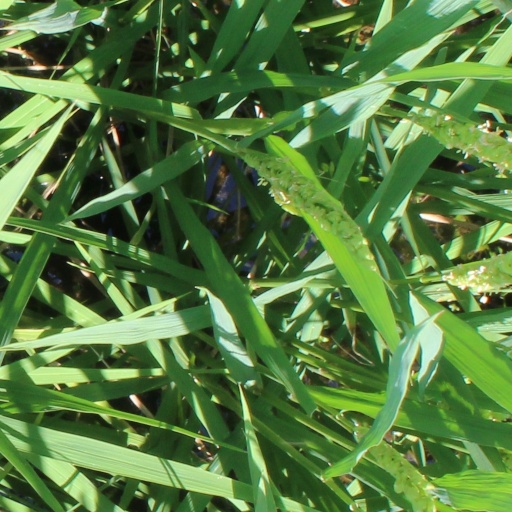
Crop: rice